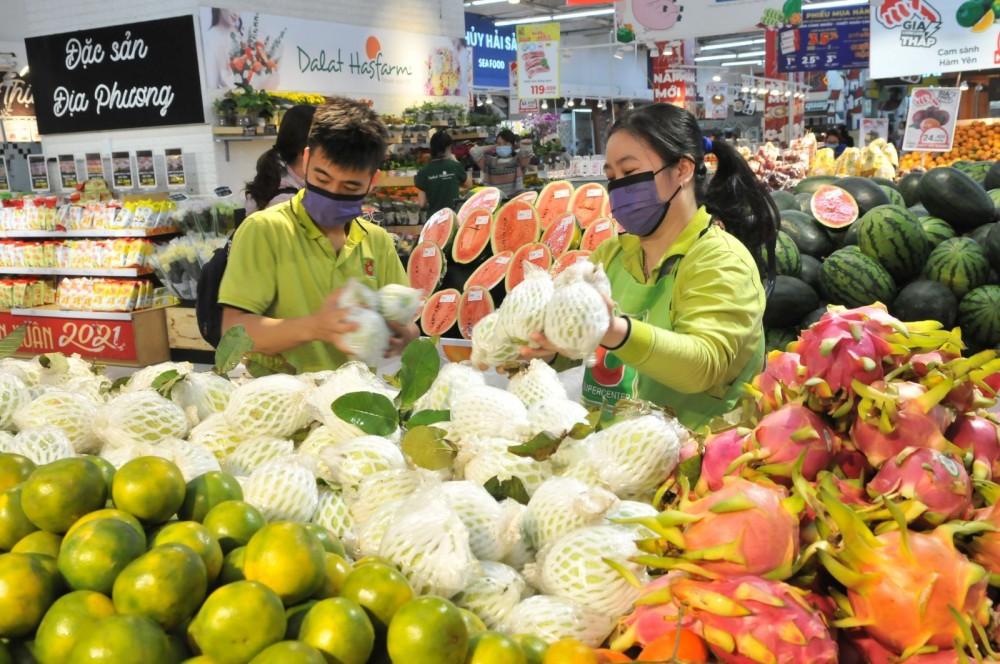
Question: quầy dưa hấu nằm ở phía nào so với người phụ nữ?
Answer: phía sau